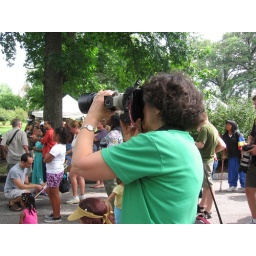
photographer in a green shirt